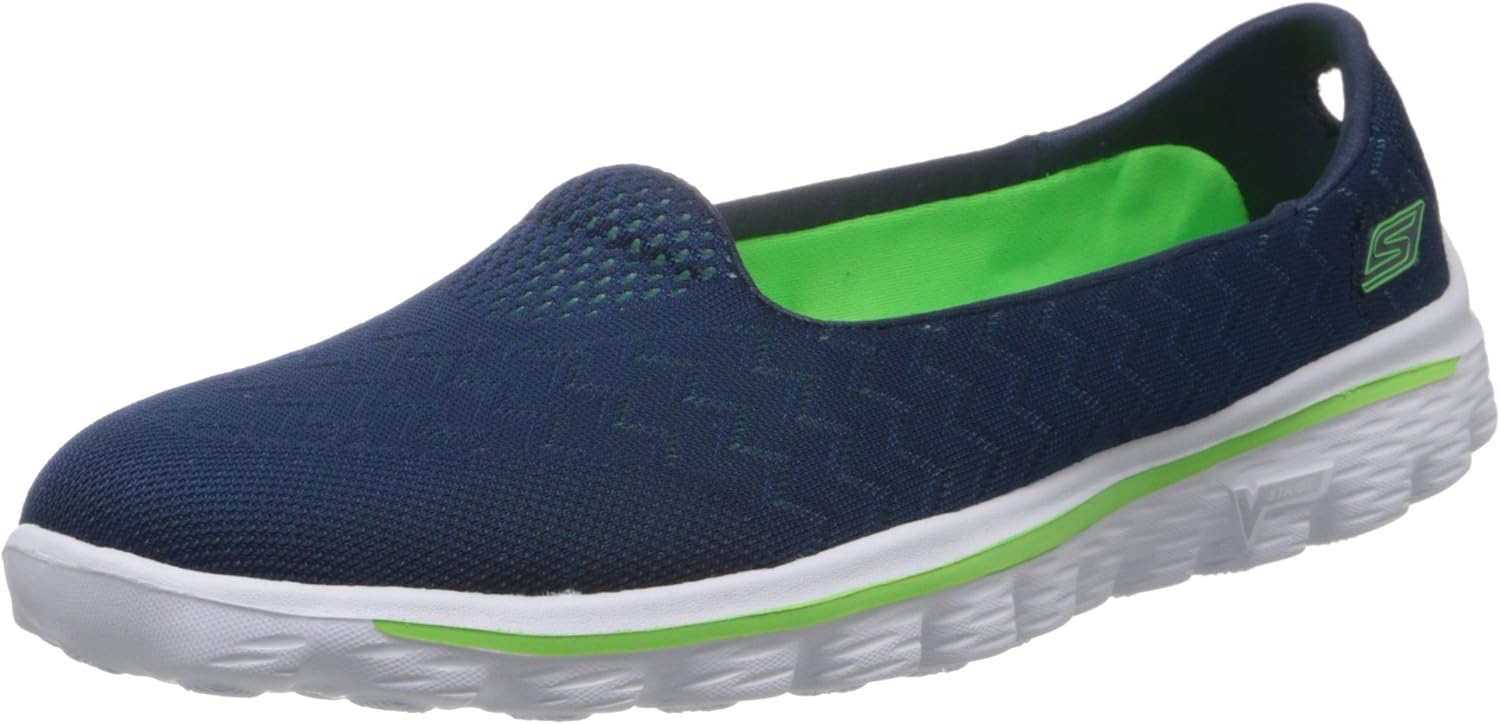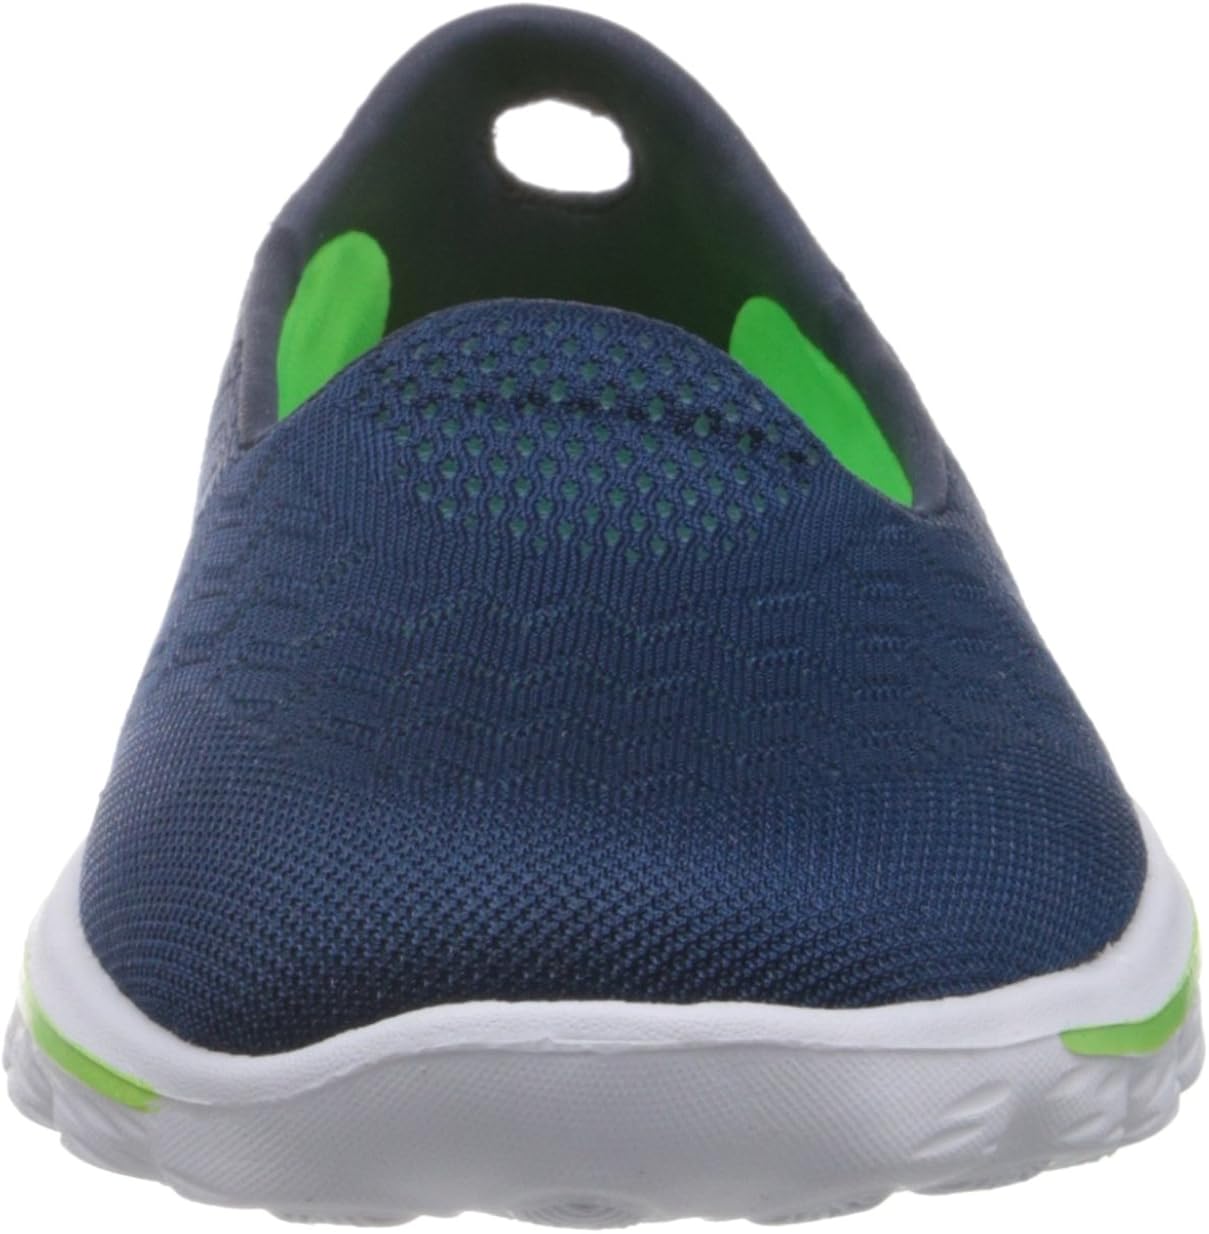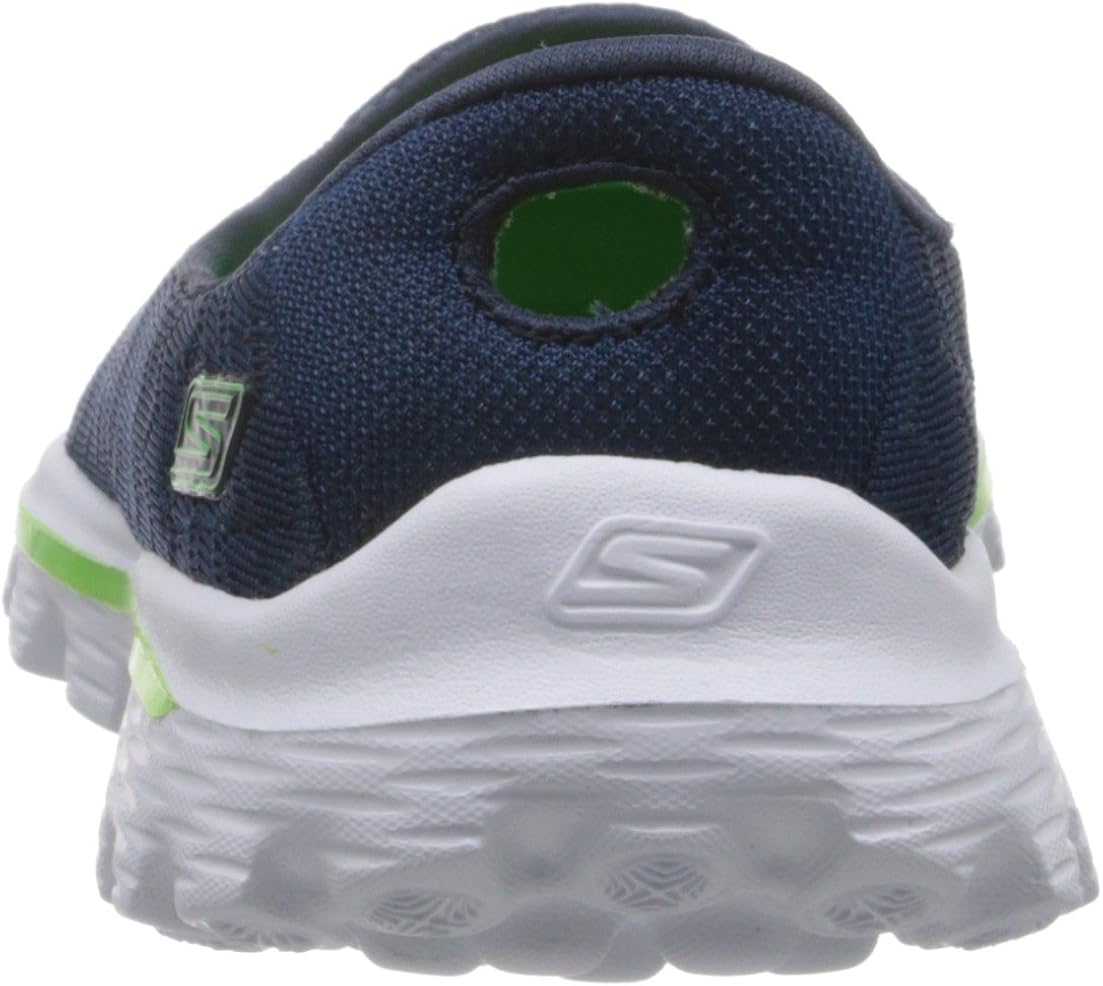
Skechers Performance Women's Go Walk 2-Axis
Category: AMAZON FASHION
Skechers is an award-winning global leader in the lifestyle footwear industry that designs, develops, and markets lifestyle footwear that appeals to trend-savvy men, women and children. The company's success stems from it's high quality, diversified, and affordable product line that meets consumers' various lifestyle needs. Since it's inception in 1992, the Skechers diverse product offering has grown from utility style boots to include seven Skechers brands and five uniquely branded fashion lines for men and women.
Features: 100% Mesh | Imported | Rubber sole | Resalyte cushioned insole | Ortholite footbed | Agion-treated lining fights odor